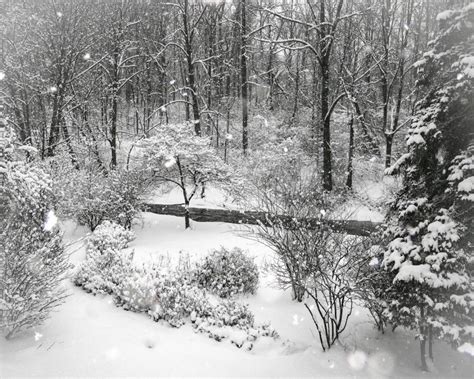
Weather: snow or frosty